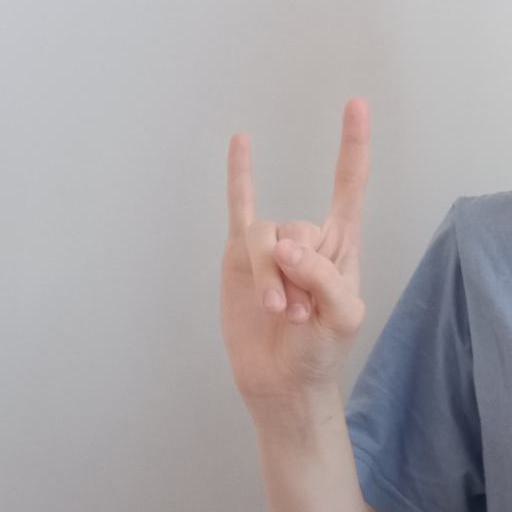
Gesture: rock